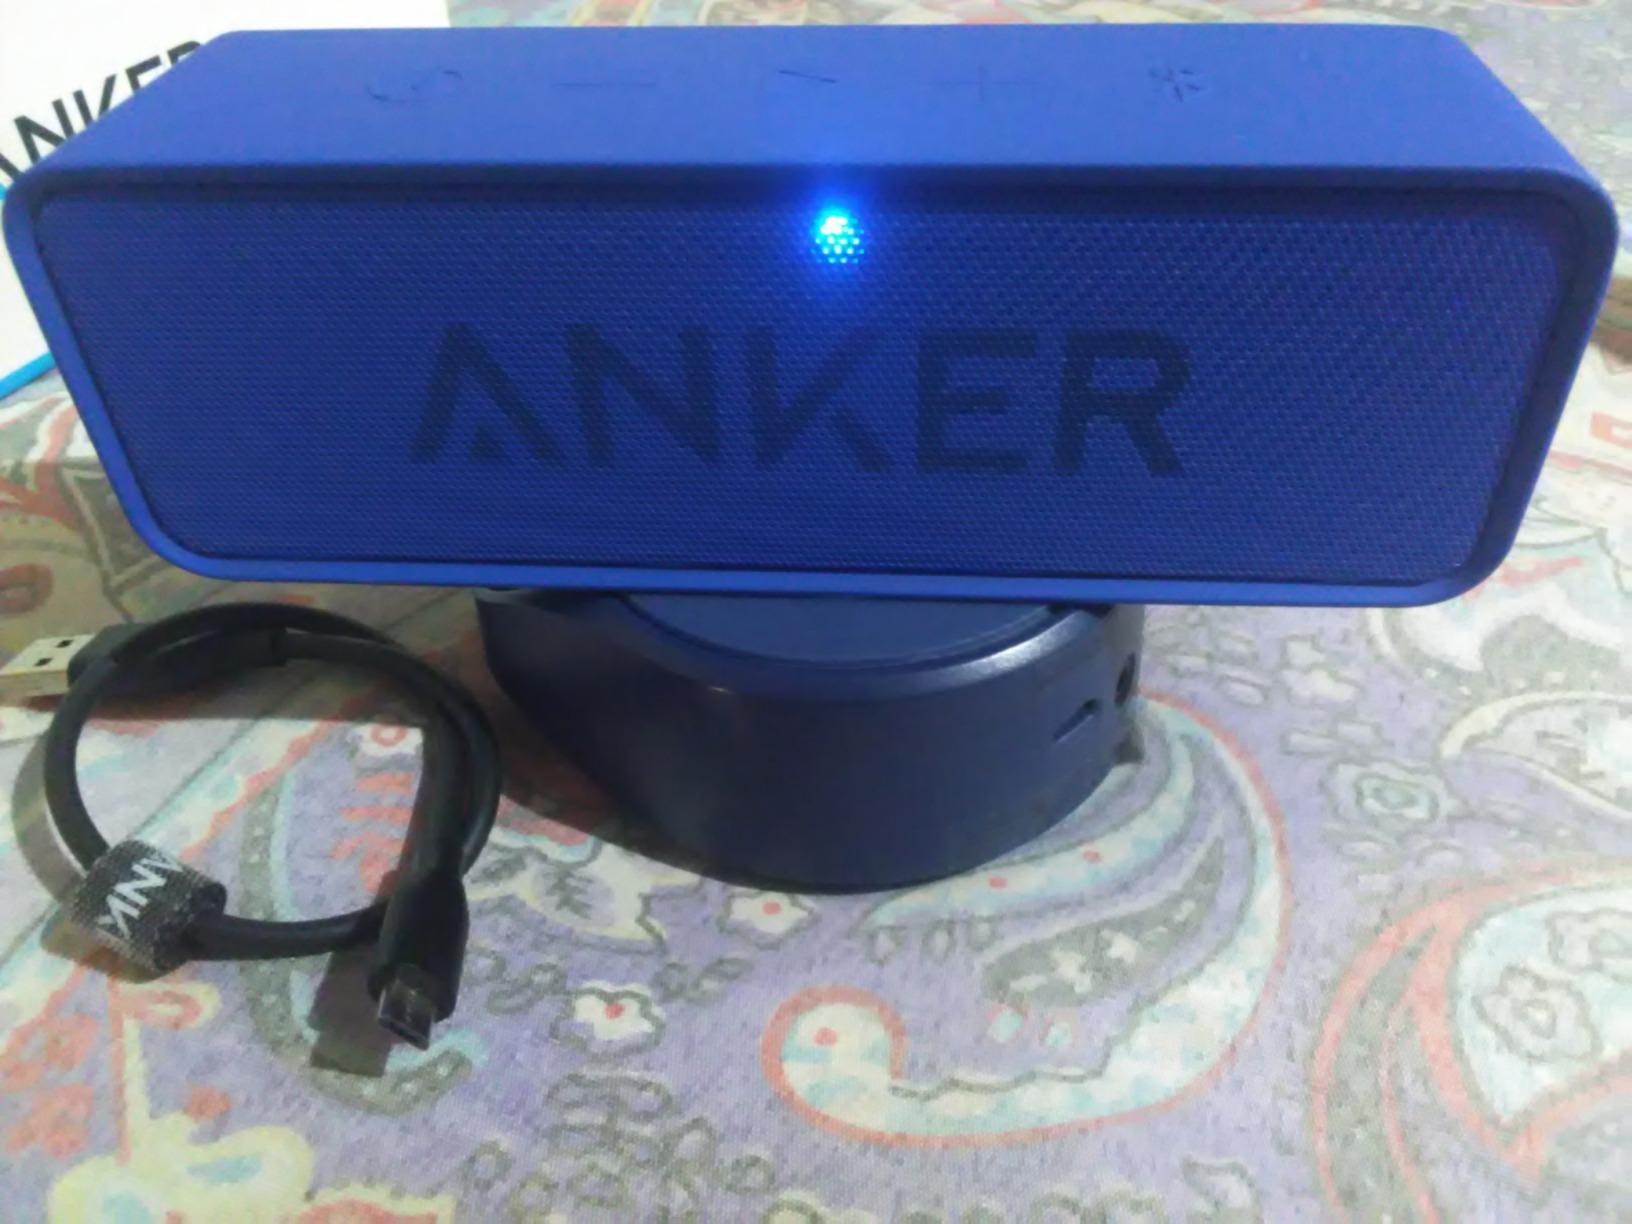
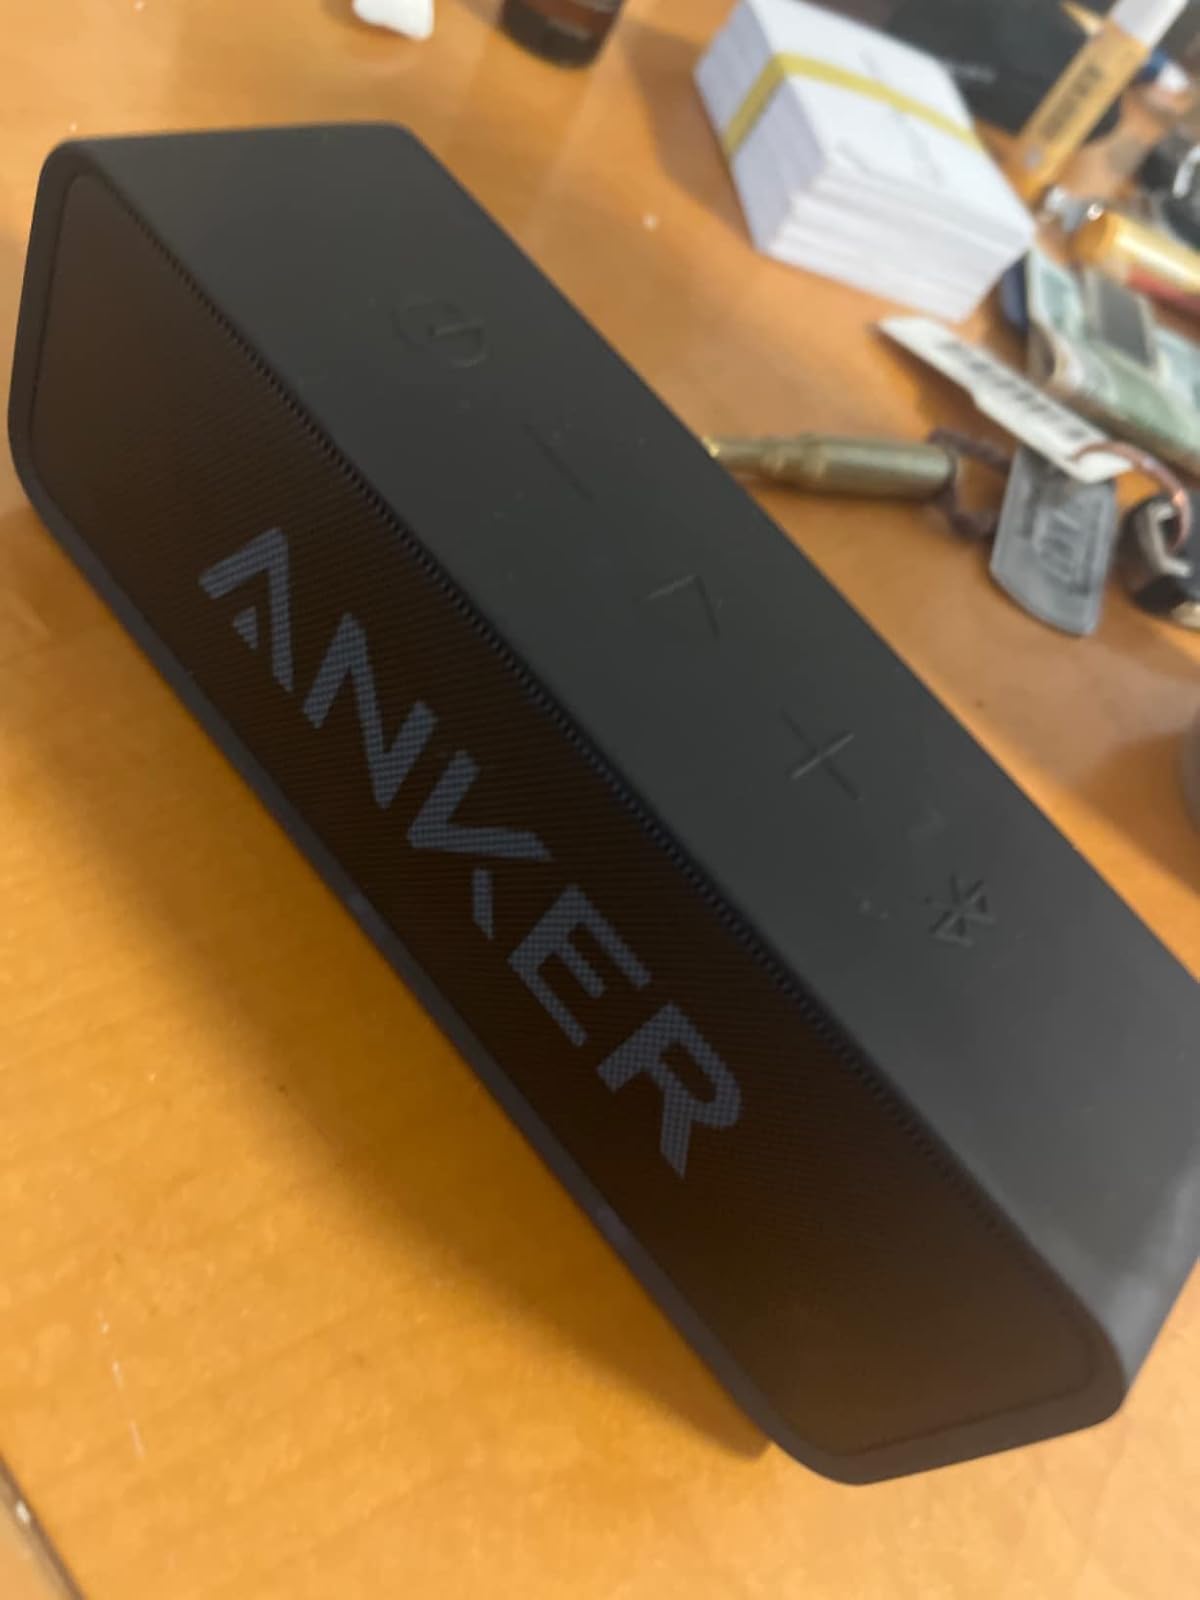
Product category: speaker
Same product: no